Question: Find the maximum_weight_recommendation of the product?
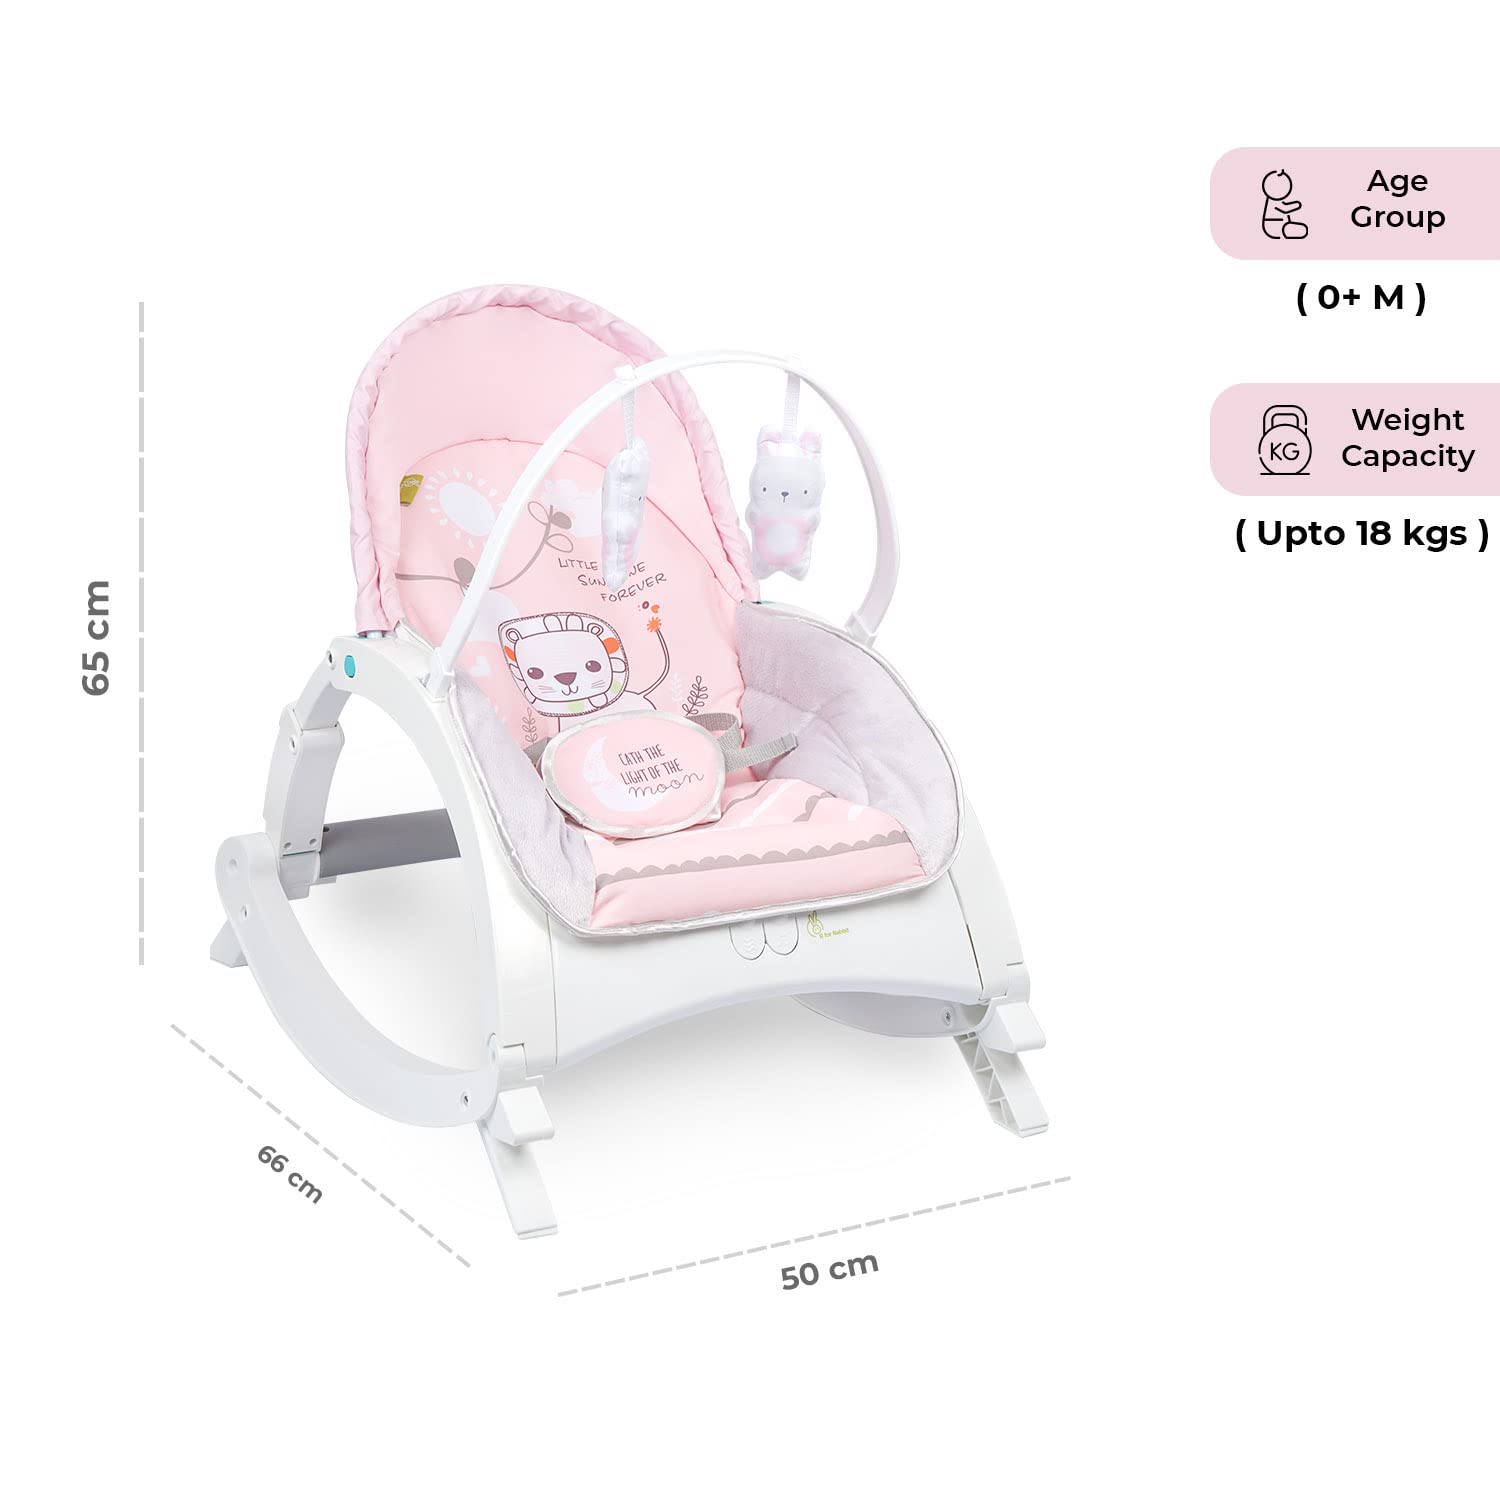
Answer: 18 kilogram